Weidemann GmbH

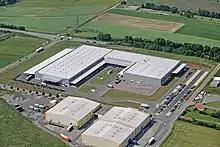
Weidemann production plant in Korbach

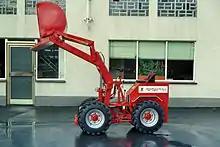
Weidemann Hoftrac WSTS 130 FD from 1974

Weidemann GmbH is a multinational agricultural machinery company based in Diemelsee-Flechtdorf in the district of Waldeck-Frankenberg in Hesse, Germany. It produces Hoftracs, wheel loaders, telescopic wheel loaders and telehandlers, which are preferably used on farmland for feeding, scattering, fertilising, loading and stacking. The company has sites in Diemelsee-Flechtdorf and Korbach, and is part of the Wacker Neuson group.